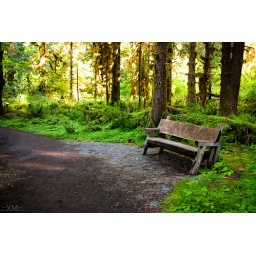
A lonely chair in the forest